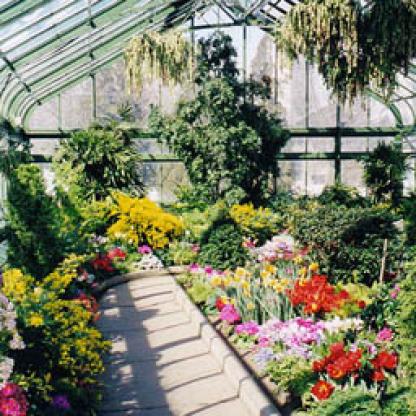
Scene: Indoor